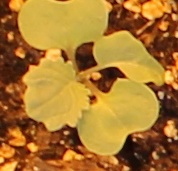
Label: Canola